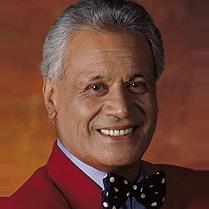
Age: 57